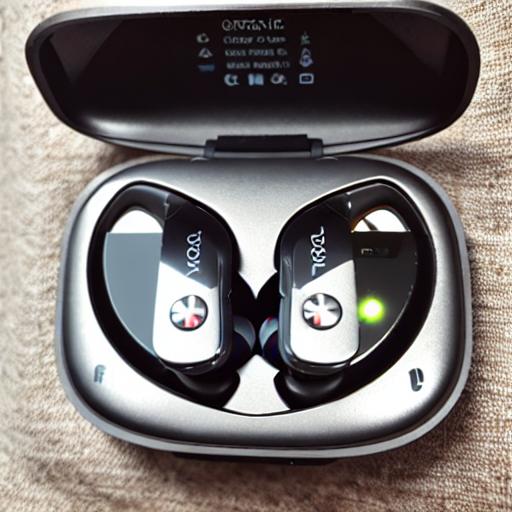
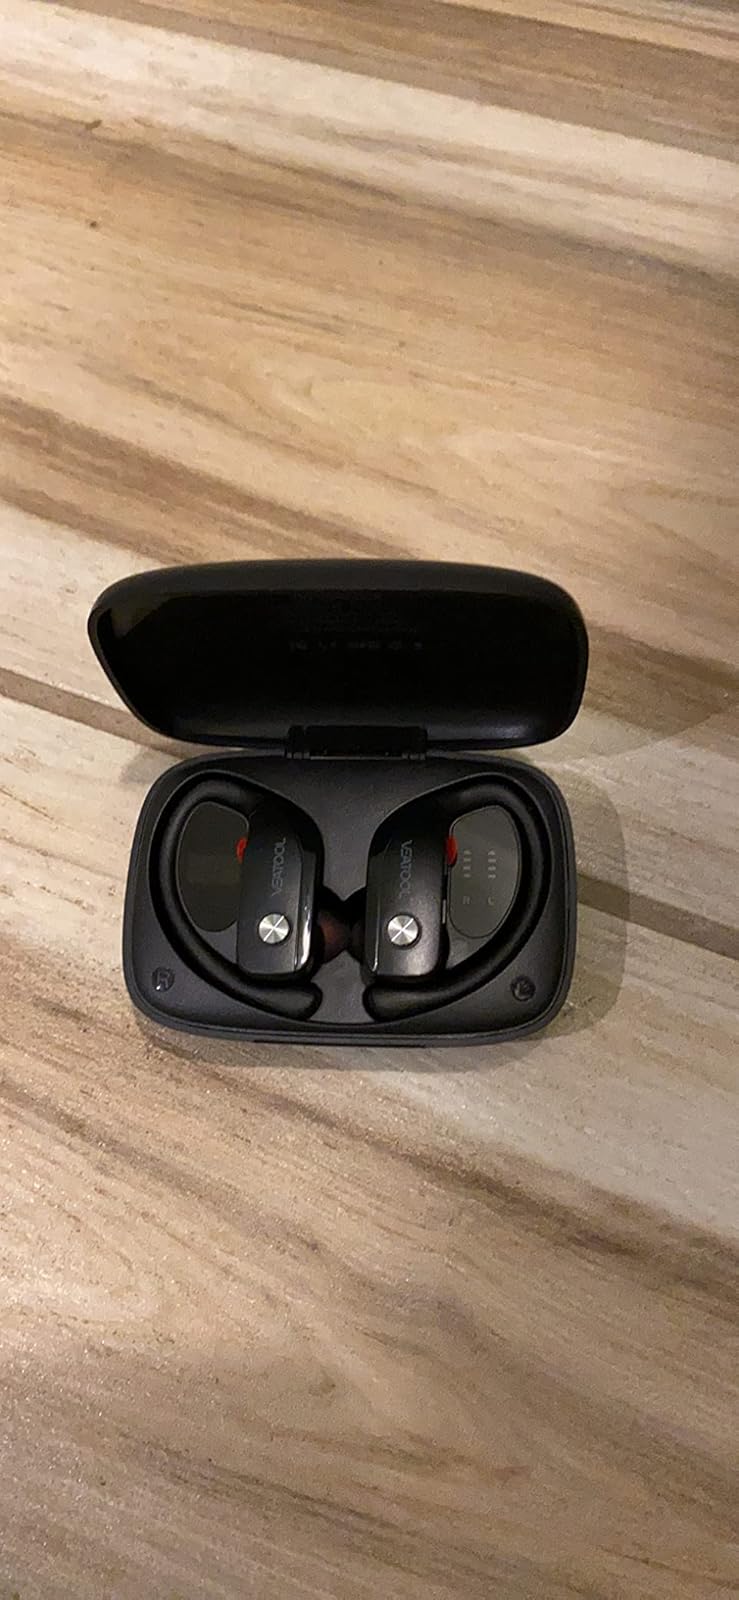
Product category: earbuds
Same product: no